Basílica de Nuestra Señora del Perpetuo Socorro

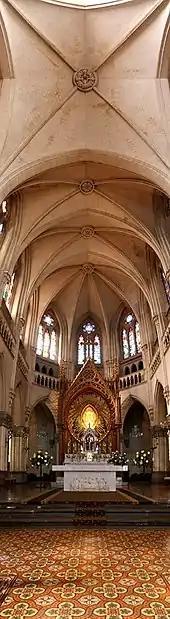
Interior of the basilica.

The Basílica de Nuestra Señora del Perpetuo Socorro is a Latin Catholic Church located in the comuna of Santiago, in the capital of Chile. It was designed in the Gothic Revival style by the religious architects Gustave Knockaert —known as «Brother Gerardo»— and Huberto Boulangeot. They were members of the Redemptorists.